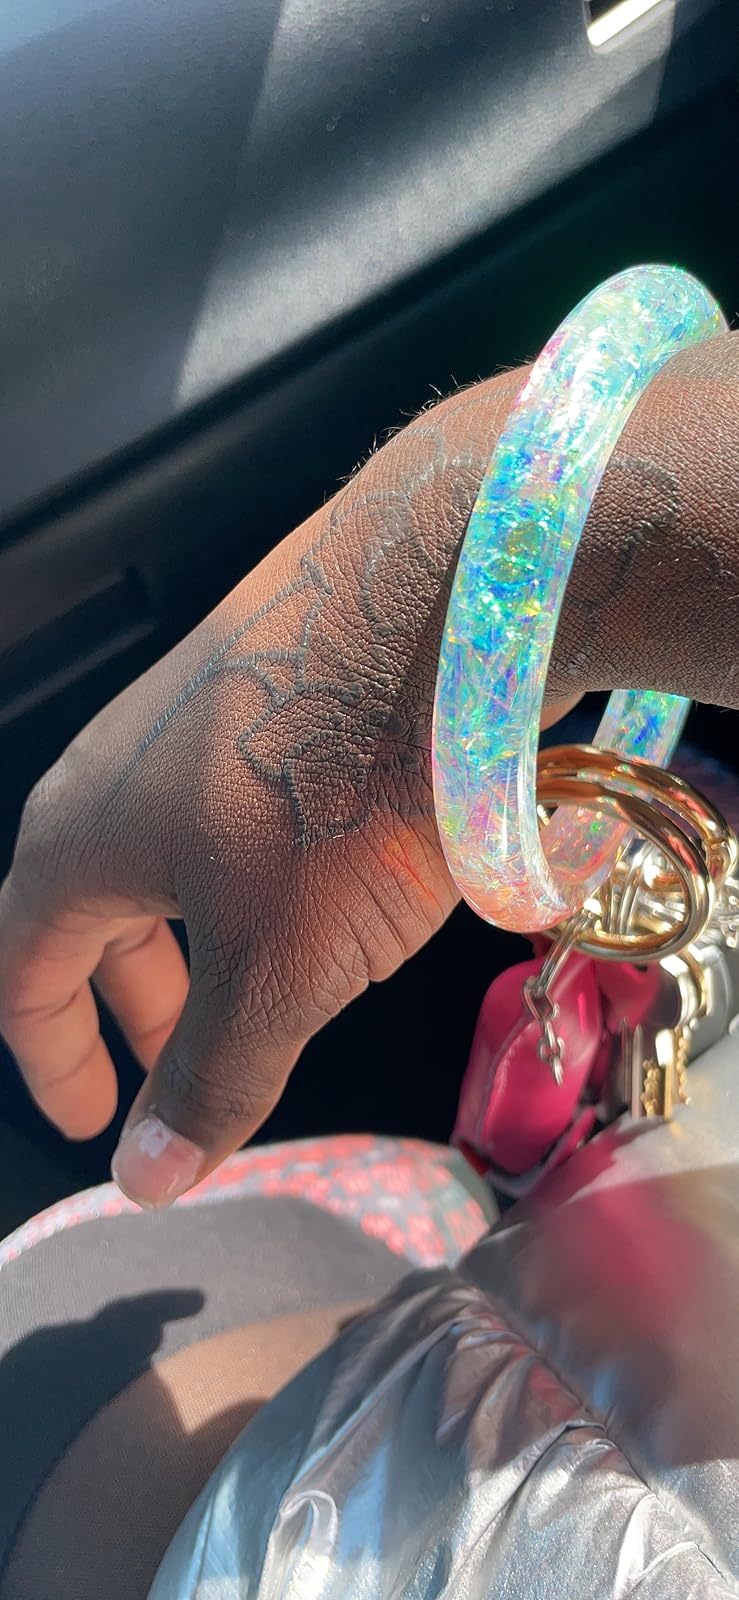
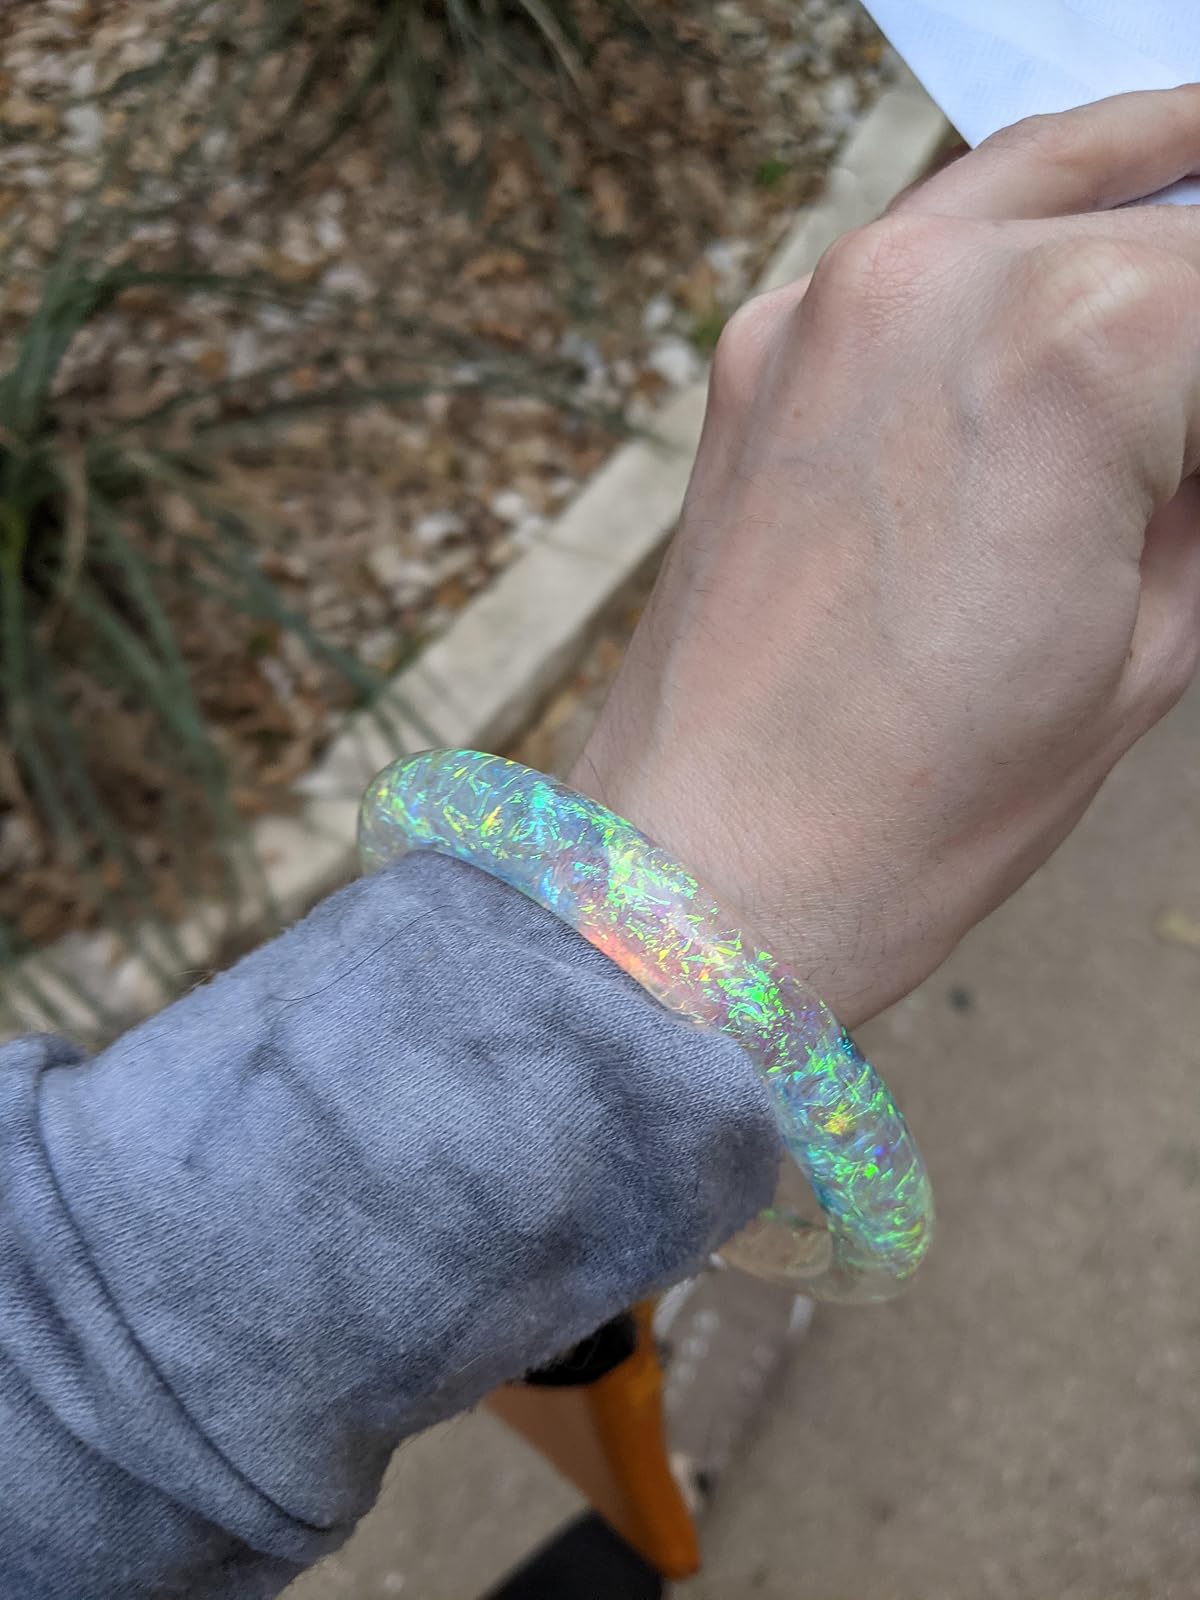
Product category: accessories_keychain
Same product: yes